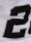
Number: 2